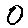
Label: 0